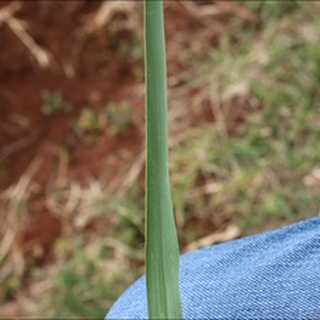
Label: healthy_wheat